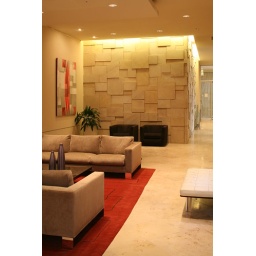
Cut stone wall in the lobby of the 5 Fifty-Five condos in downtown Austin.Project by Dick Clark Architecture.